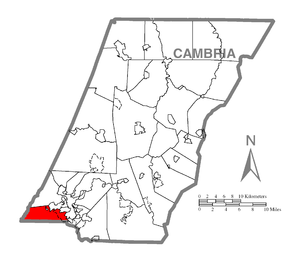
Upper Yoder Township est un township, situé au sud-ouest du comté de Cambria, aux États-Unis. En 2010, il comptait une population de 5 449 habitants.